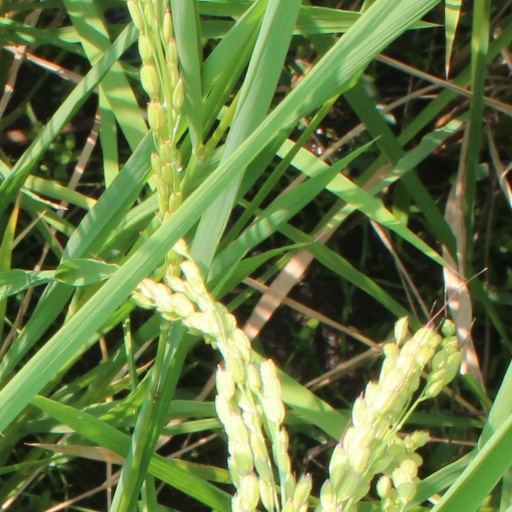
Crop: rice